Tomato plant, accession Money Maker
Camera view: vertical (180 deg); turntable rotation: 270 degrees
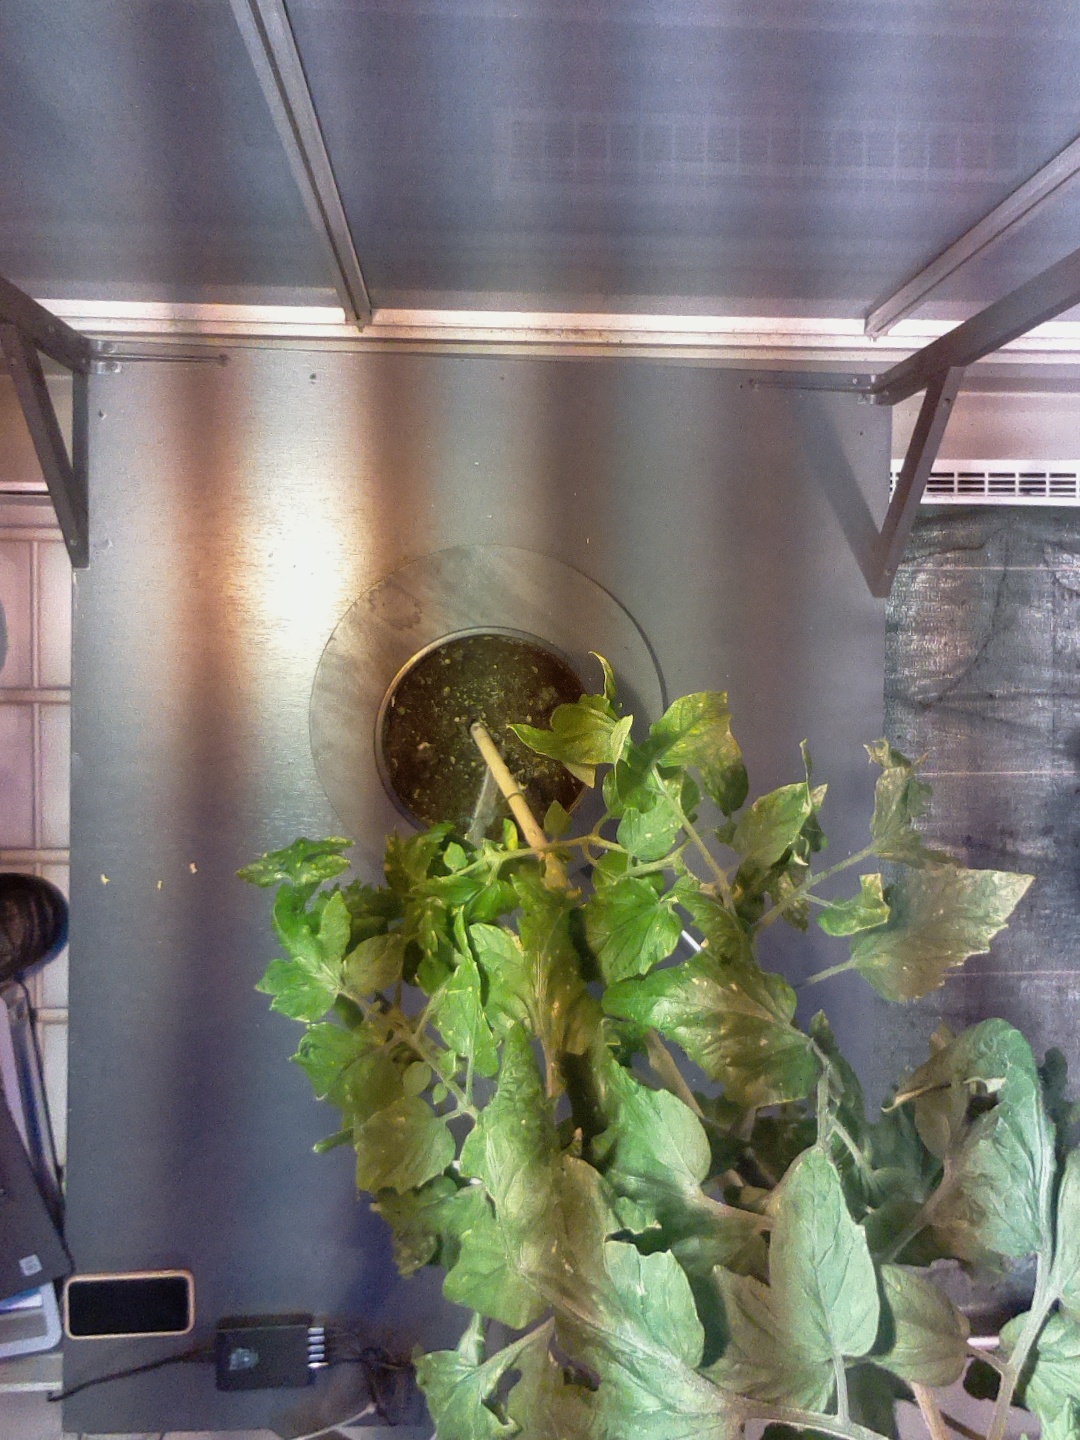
BBCH growth stage 75: 50%-60% of final fruit size